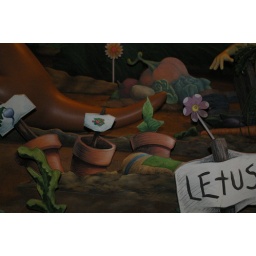
Hidden mickey is on sign on middle flower pot in Rabbit's garden